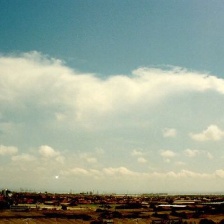
Cloud type: Stratus